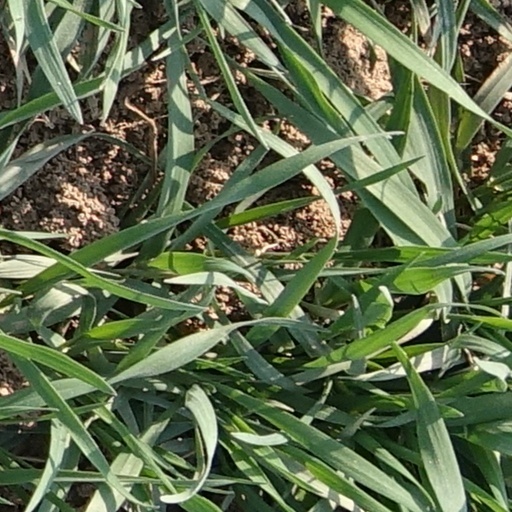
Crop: wheat